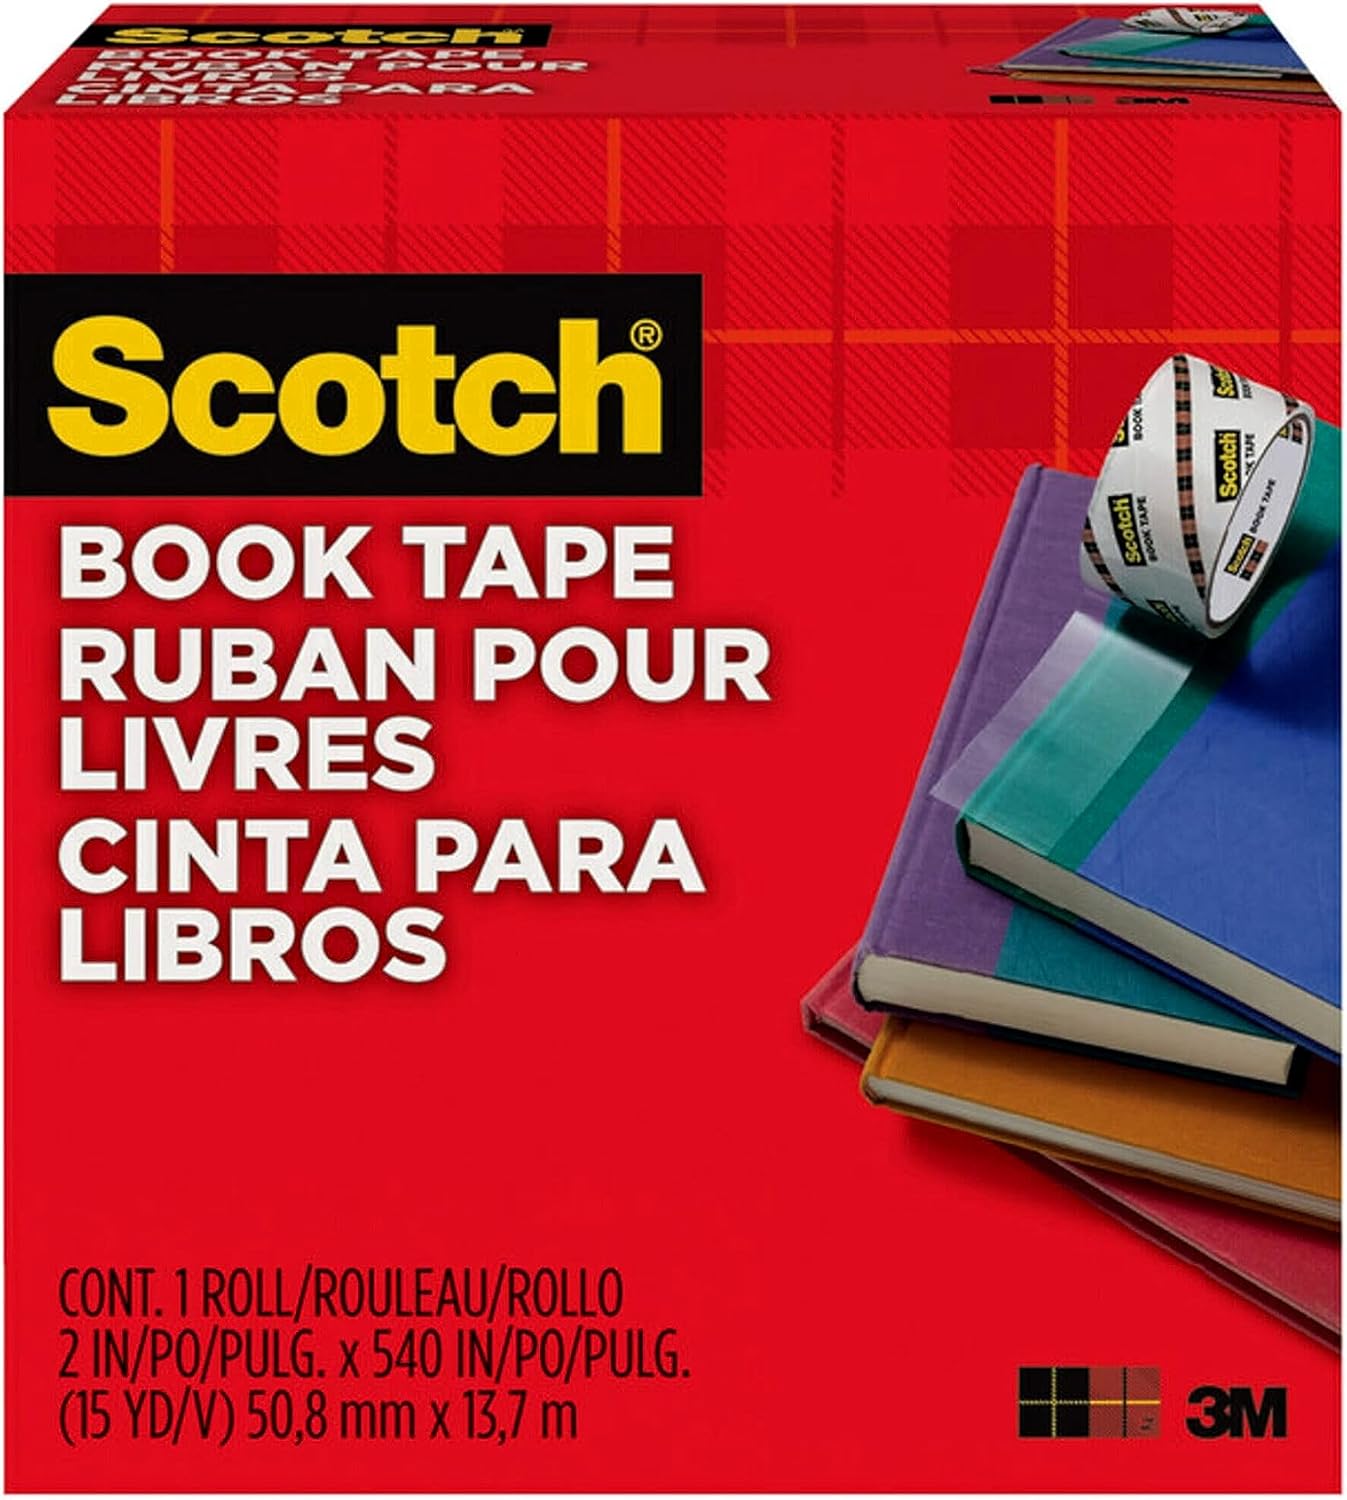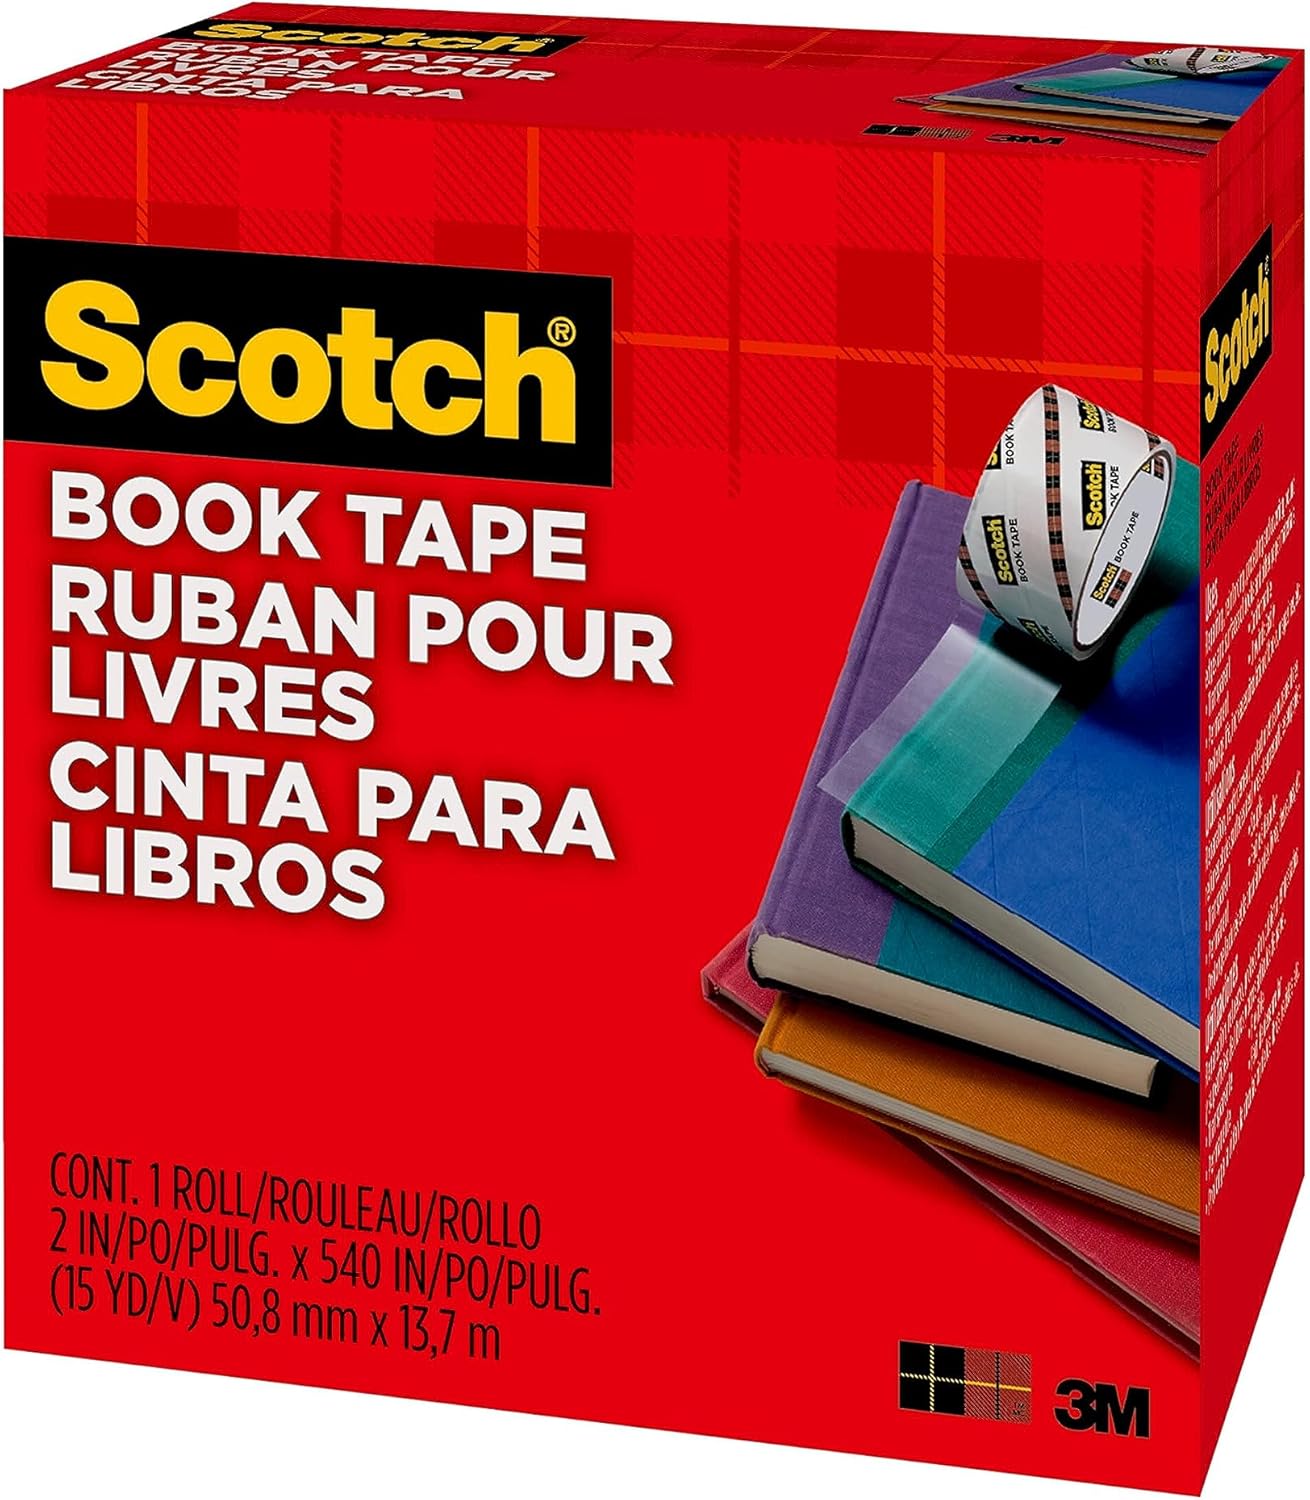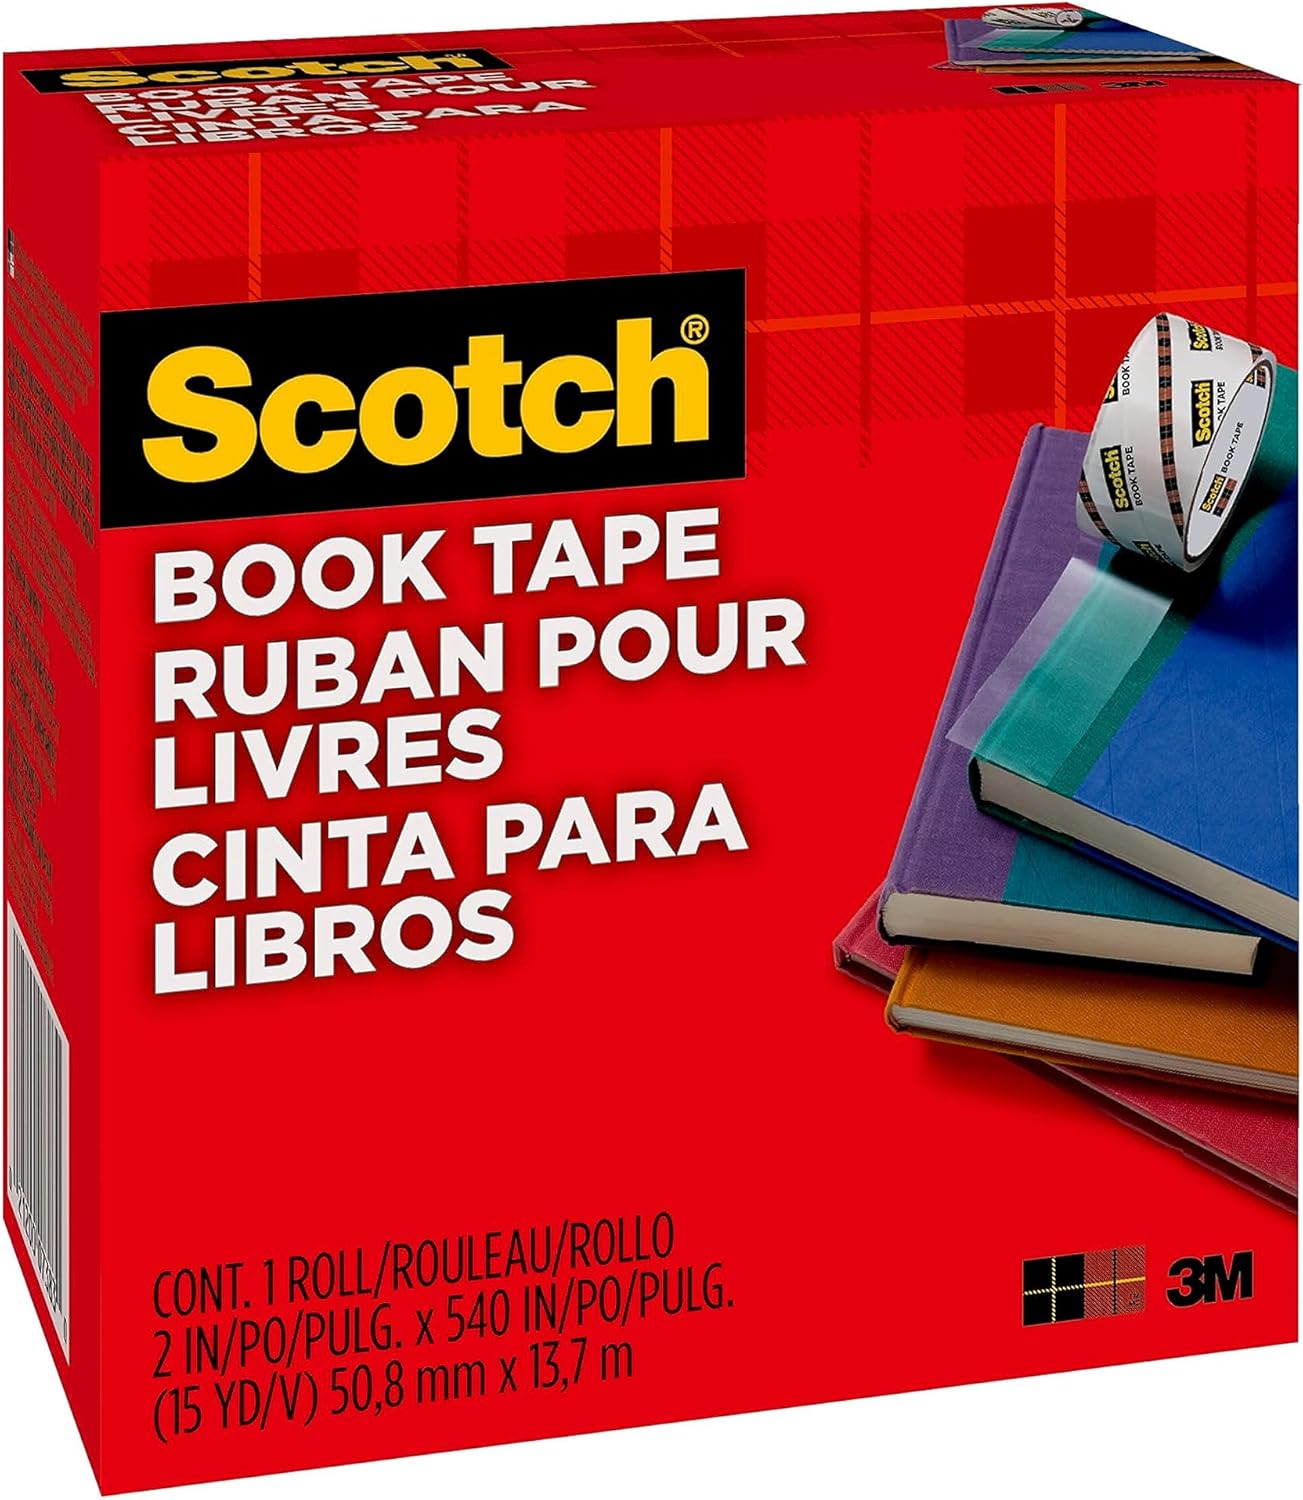
Scotch Book Tape, 2 in x 540 in, Excellent for Repairing, Reinforcing Protecting, and Covering (845)
Category: Office Products
Scotch Book Tape is excellent for repairing, reinforcing, protecting and covering bound edges and surfaces. Use on books, magazines, pamphlets, record album jackets and more.
Features: Use for repairing, reinforcing, protecting and covering bound edges and surfaces of books and other paper material | Transparent | Unwinds Easily | 2 in x 540 in Roll | 1 Roll